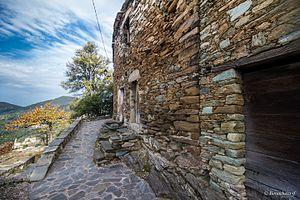
Au hameau de San Quilicu
Cambia est une commune française située dans le département de Haute-Corse et la collectivité territoriale de Corse. Elle appartient à l'ancienne piève de Vallerustie, en Castagniccia.